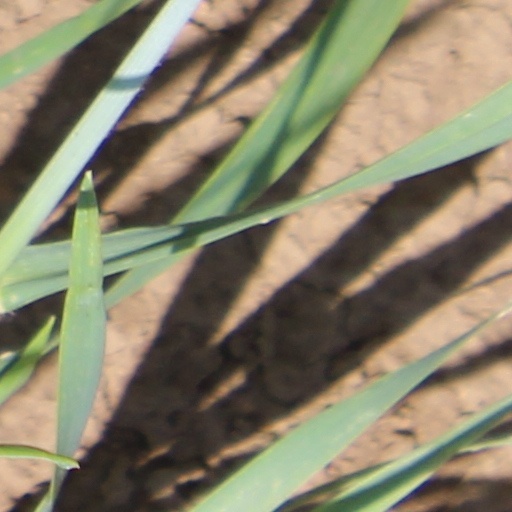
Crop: wheat